Mount Ashland Ski Area

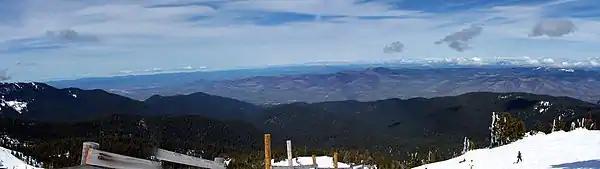

The ski area attempted to expand its terrain and add lifts in the 1990s. A Record of Decision provided Mt. Ashland the authority to move forward on this expansion plan, and is well documented in the Mount Ashland Ski Area Expansion article. In 2014 Mt. Ashland added several hundred spaces in its parking lot and began installing snow fencing on the mountain, as well as beginning several trail widening projects. From 2016-2022 Mt. Ashland completed several of the projects in the master plan including snow fencing, trail widening, and utility upgrades. In 2023, the ski area announced the construction of the Lithia Chairlift, part of the mountain's expansion plan. This chairlift was made possible by a $2.5 million gift from Sid & Karen DeBoer, the largest gift in the history of the Mt. Ashland Association. Future projects planned include a tubing facility, new lodge, and upgraded chairlifts.